Harvey Kurtzman's Jungle Book

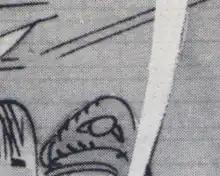
Kurtzman used a wash in the artwork, unintentionally bringing out the blue lines on the paper that were supposed to be invisible when printed.

One of Kurtzman's favorites, "Decadence Degenerated" is set in a town in the Deep South called Rottenville, where nothing happens until local beauty Honey Lou is found murdered. A quiet bookworm named Mednick is lynched for the murder because, as one of the yokels declares, "You "cain not truss" a man who "reads"!" The town sheriff overlooks the lynching, despite the presence of a "Northern" reporter—actually from the northern part of the state.